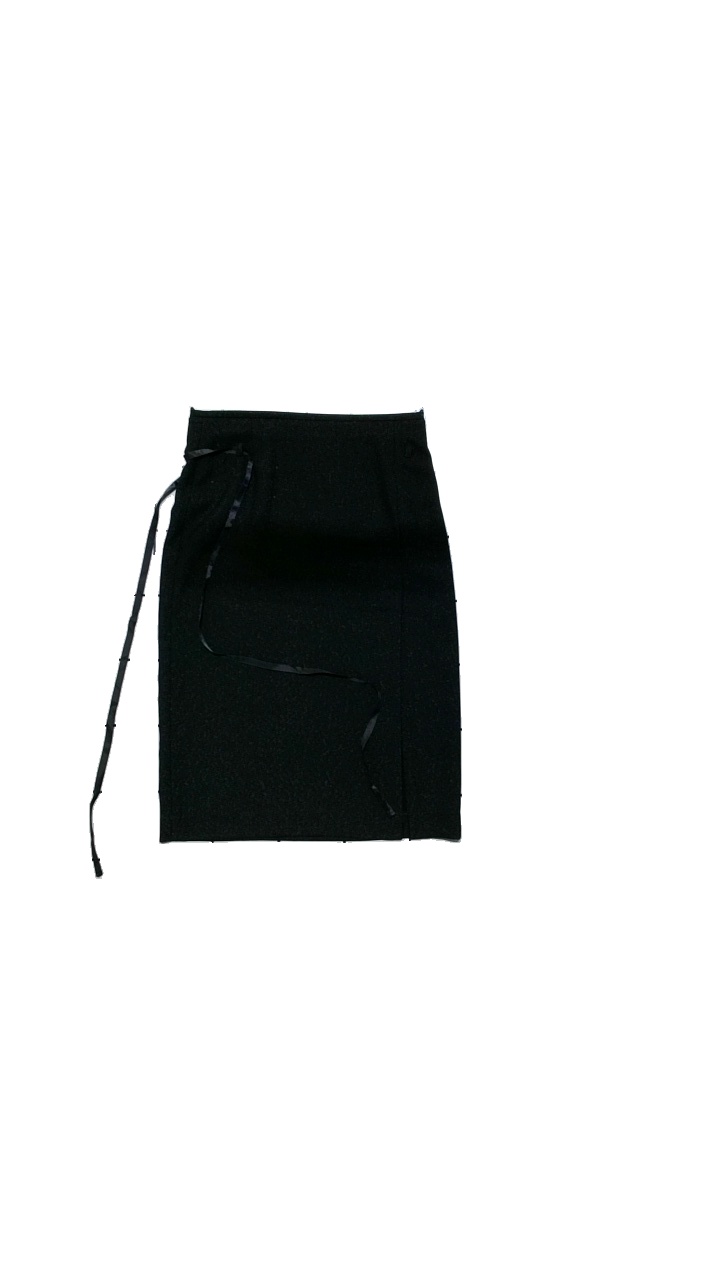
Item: Skirt (Ladies)
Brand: Birger Et Mikkelsen
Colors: Black
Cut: Regular
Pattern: Glitter
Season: All
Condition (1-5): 4
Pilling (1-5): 5
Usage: Reuse
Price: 150-250